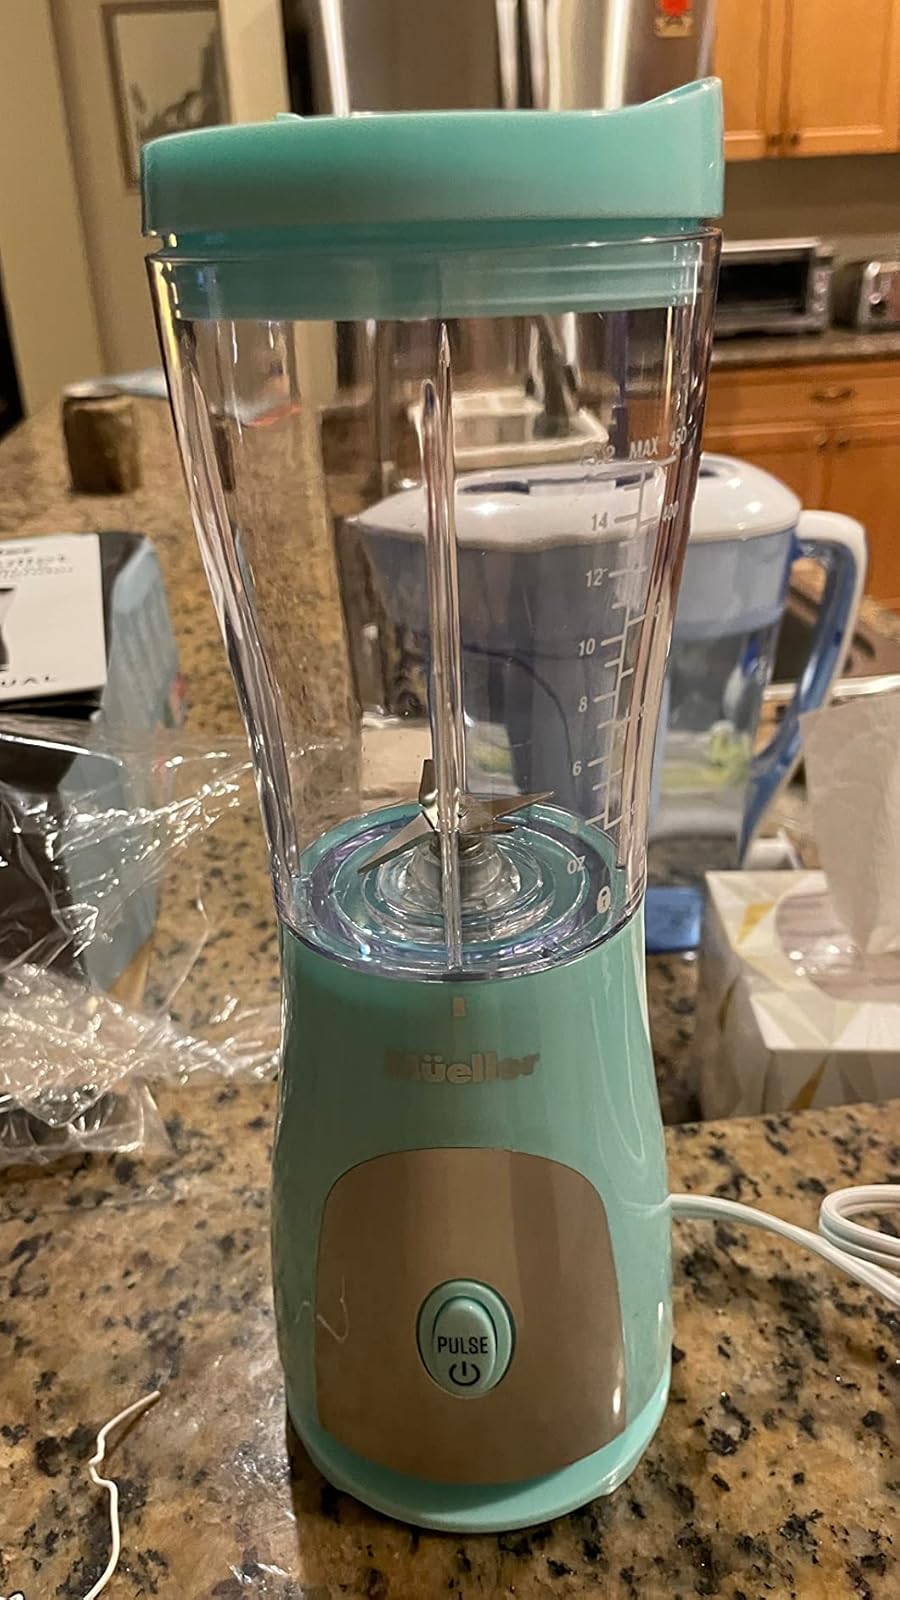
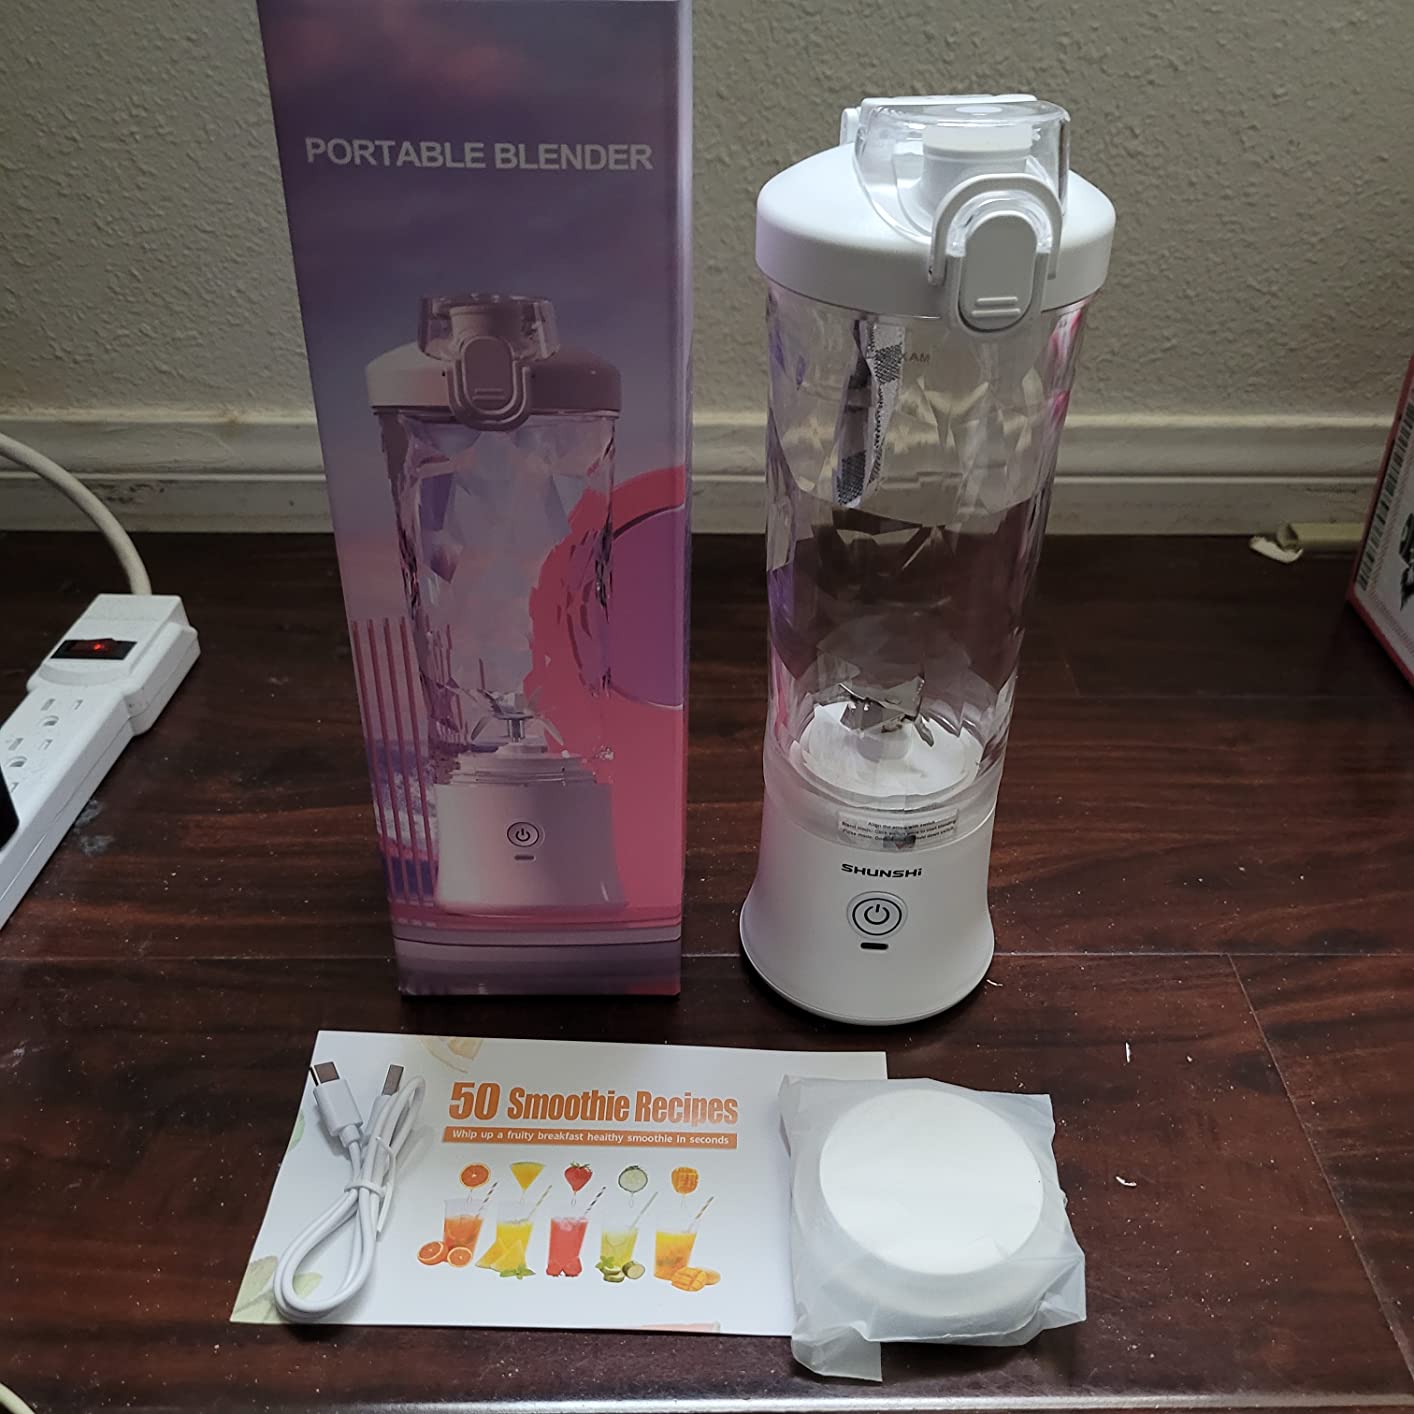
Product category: items_blender
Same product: no